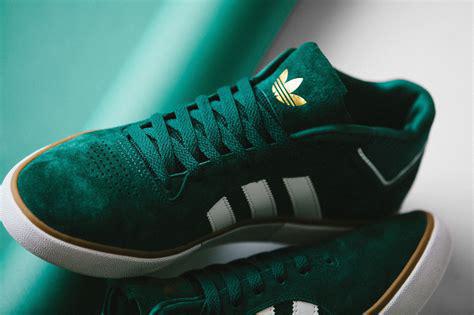
Brand: Adidas
Model: Tyshawn